Eljero Elia

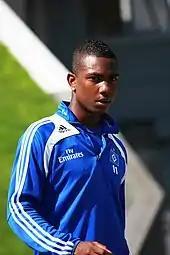
Elia training with Hamburger SV in 2009

On 5 July 2009, Elia joined Bundesliga club Hamburger SV on a five-year contract, for a transfer fee of €8.5 million. Upon joining the club, he said: "I am very happy that there is now clarity. HSV is a wonderful club and is part of the top of Germany. I hope that I can take another step in my development at HSV and that I will succeed in staying with the selection of the Dutch national team towards the World Cup. South Africa is my dream."